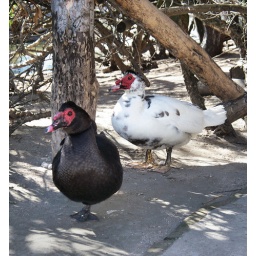
A pair of Muscovy ducks at Lago de los Cisnes, a man-made lake in Necochea, Argentina.